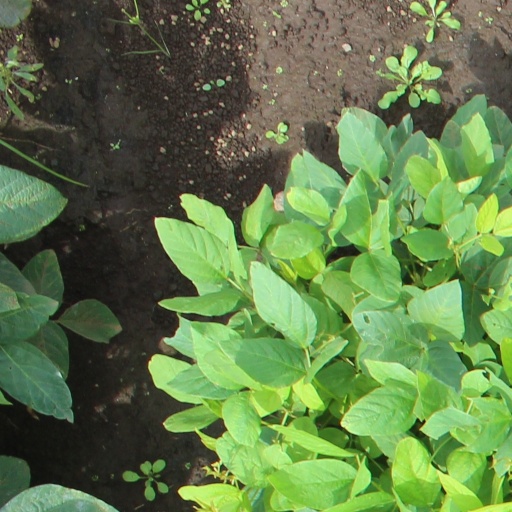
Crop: soybean